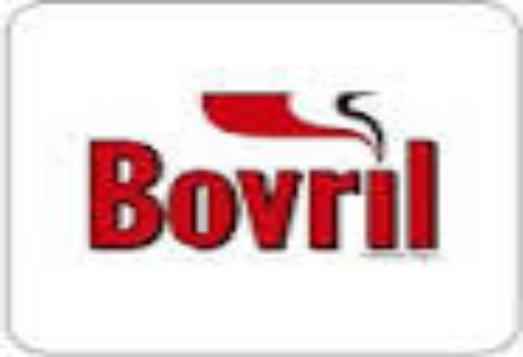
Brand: Bovril
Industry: Food